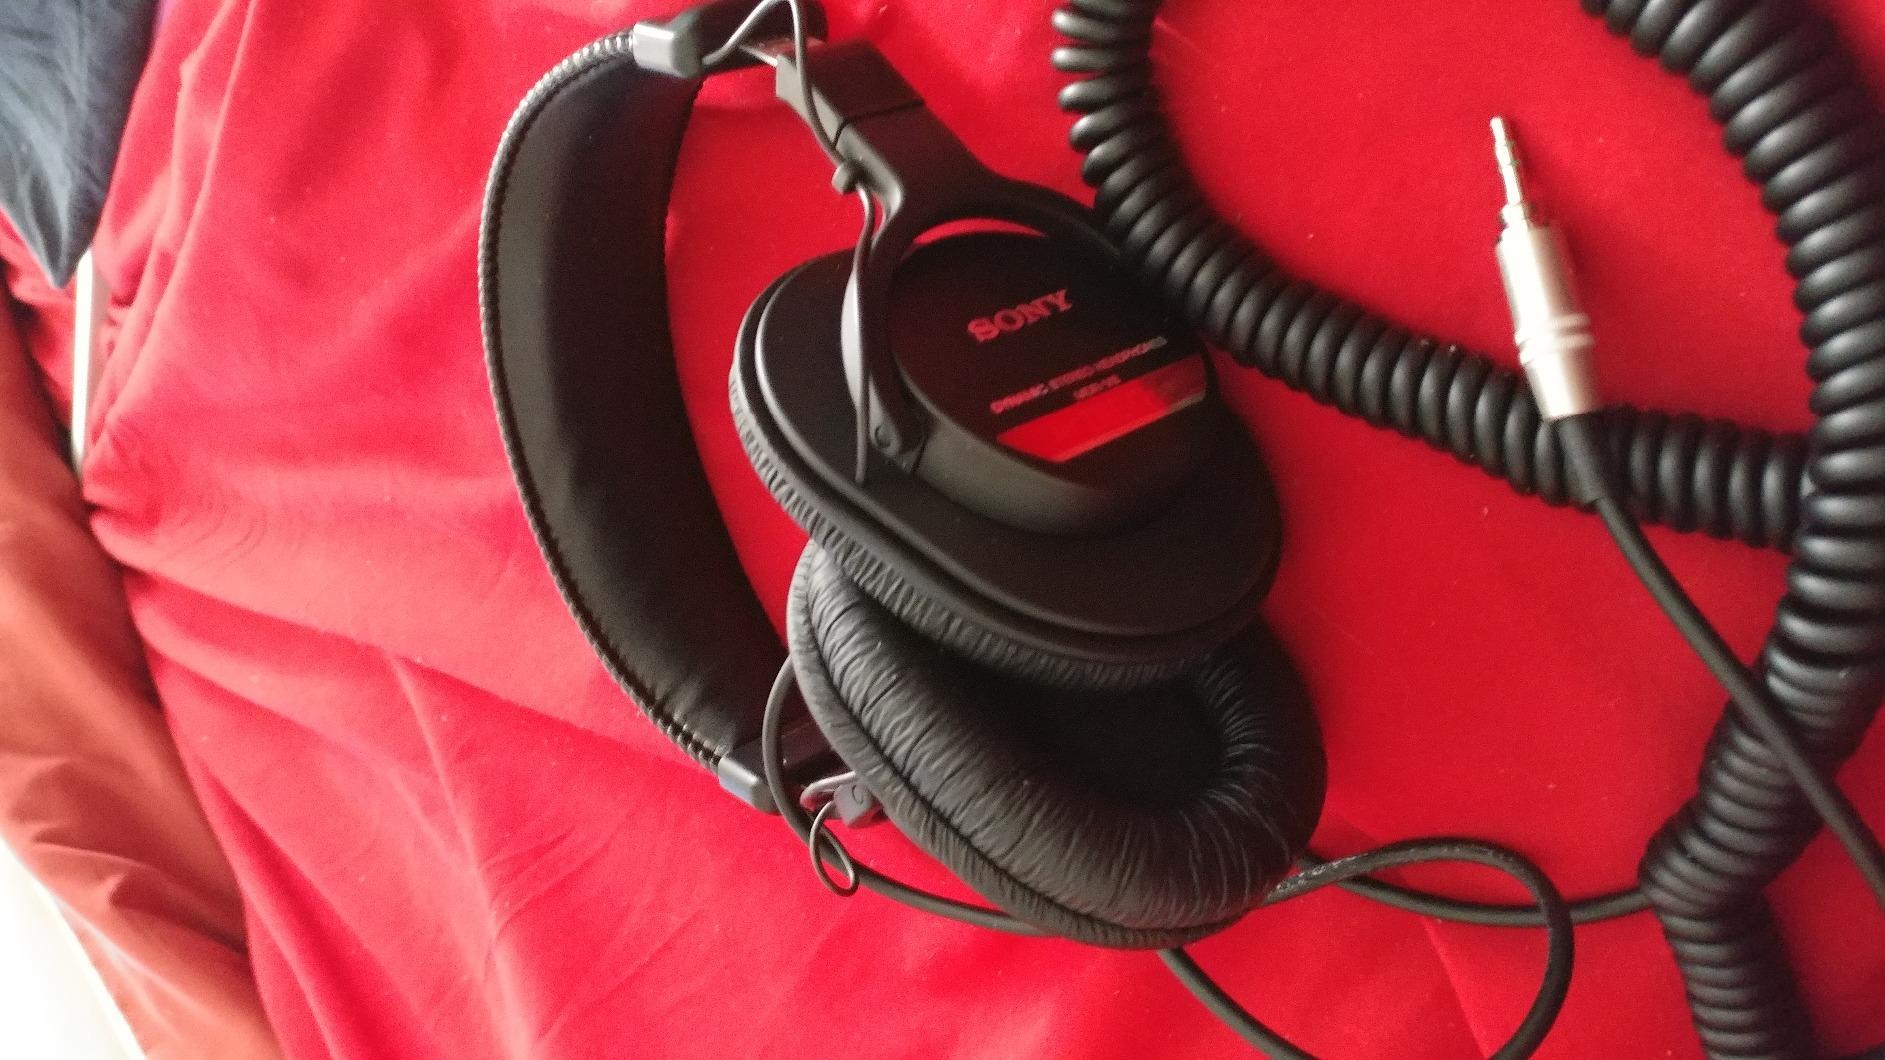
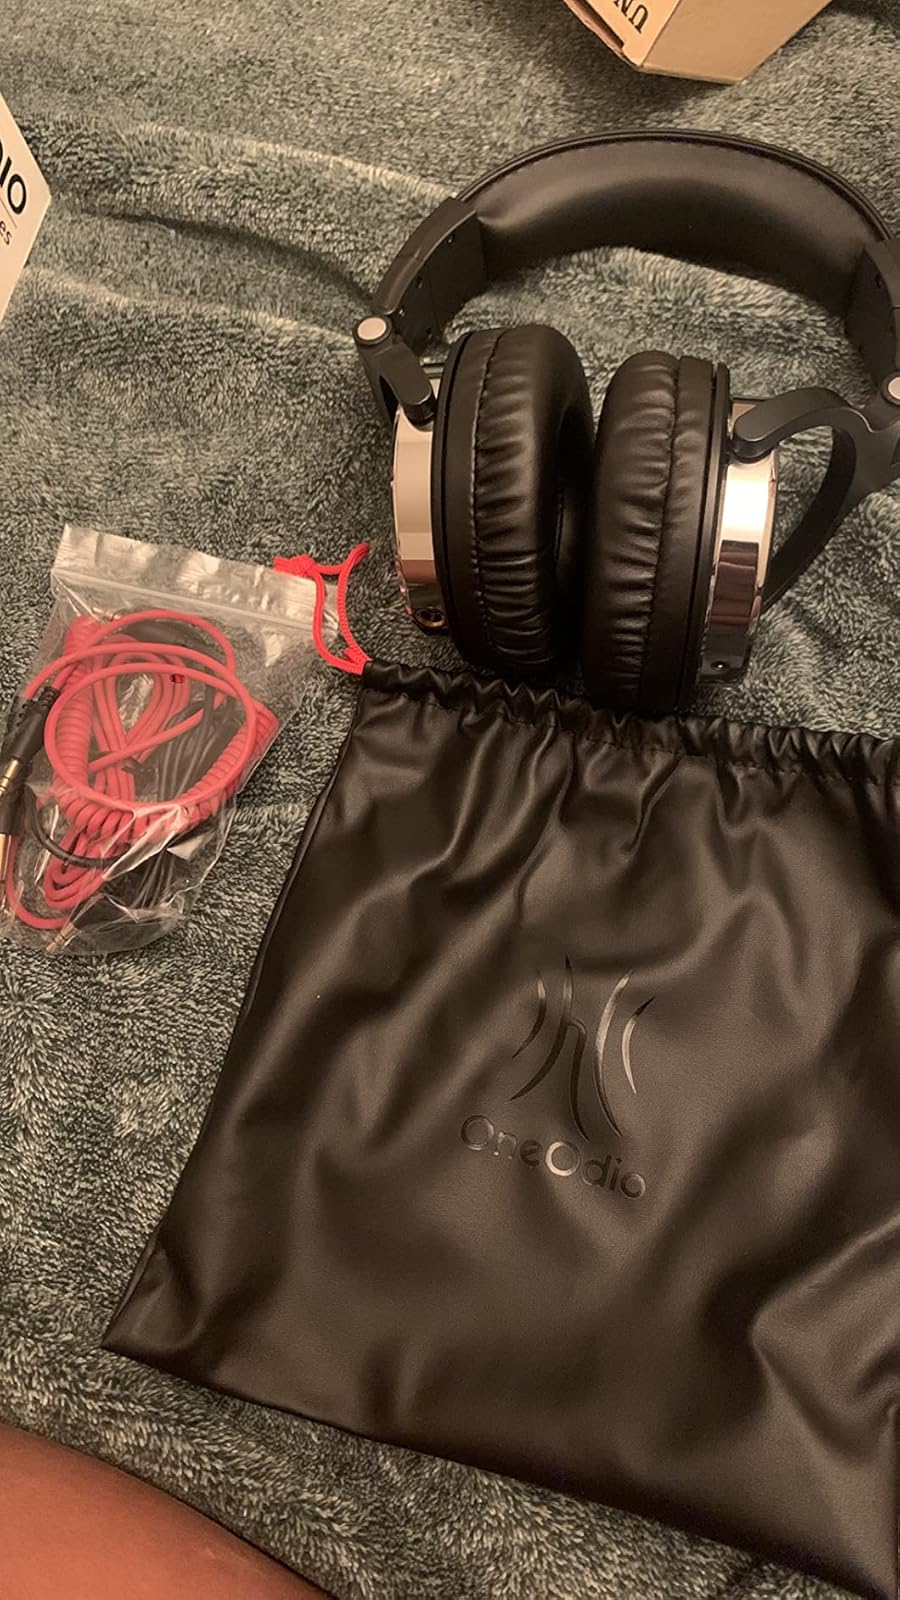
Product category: headphones
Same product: no